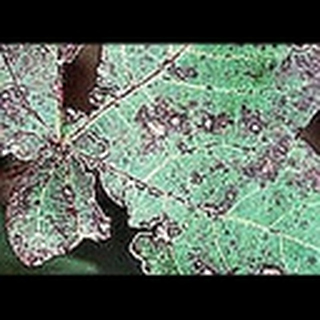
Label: cotton_bacterial_blight